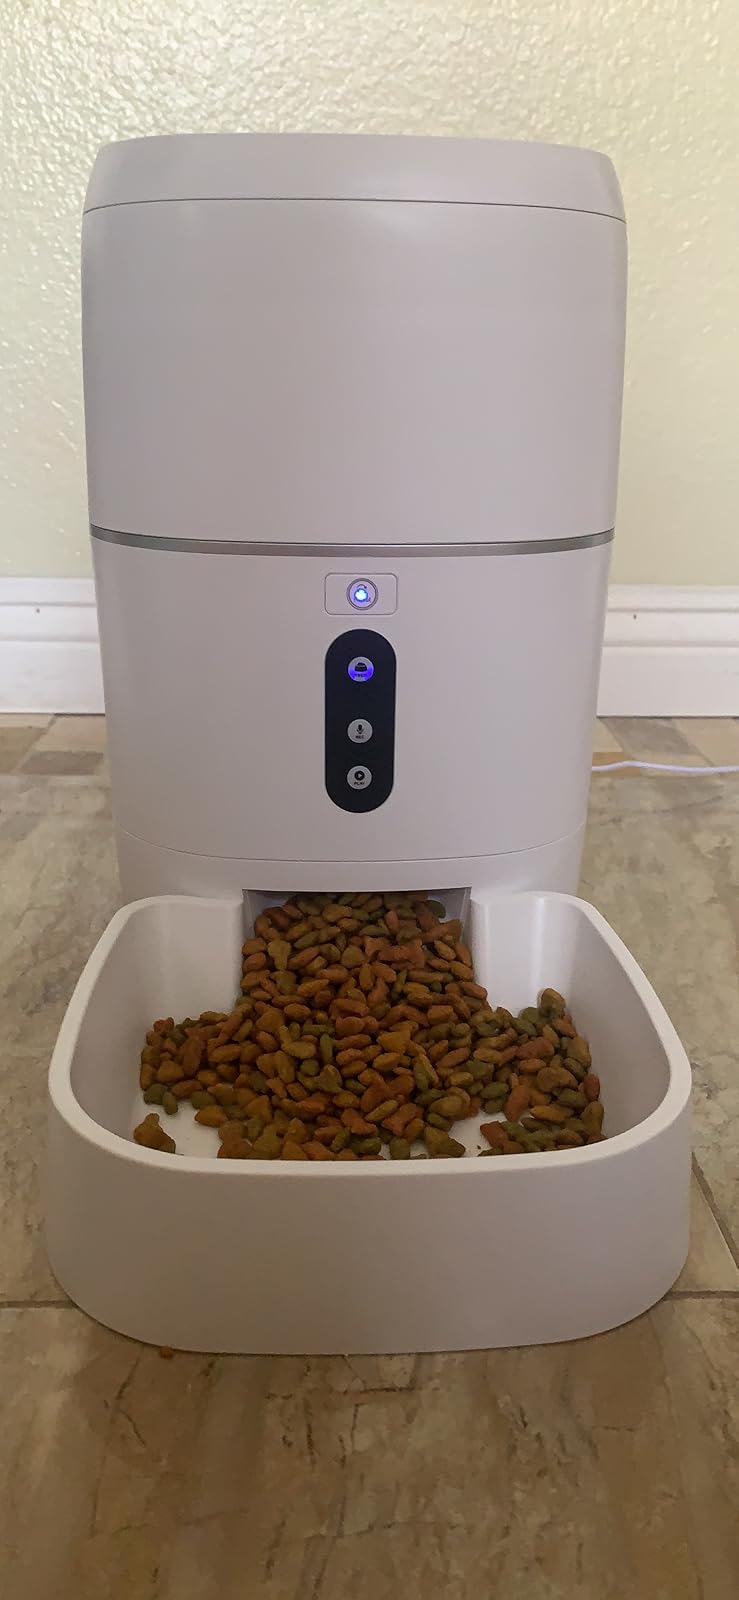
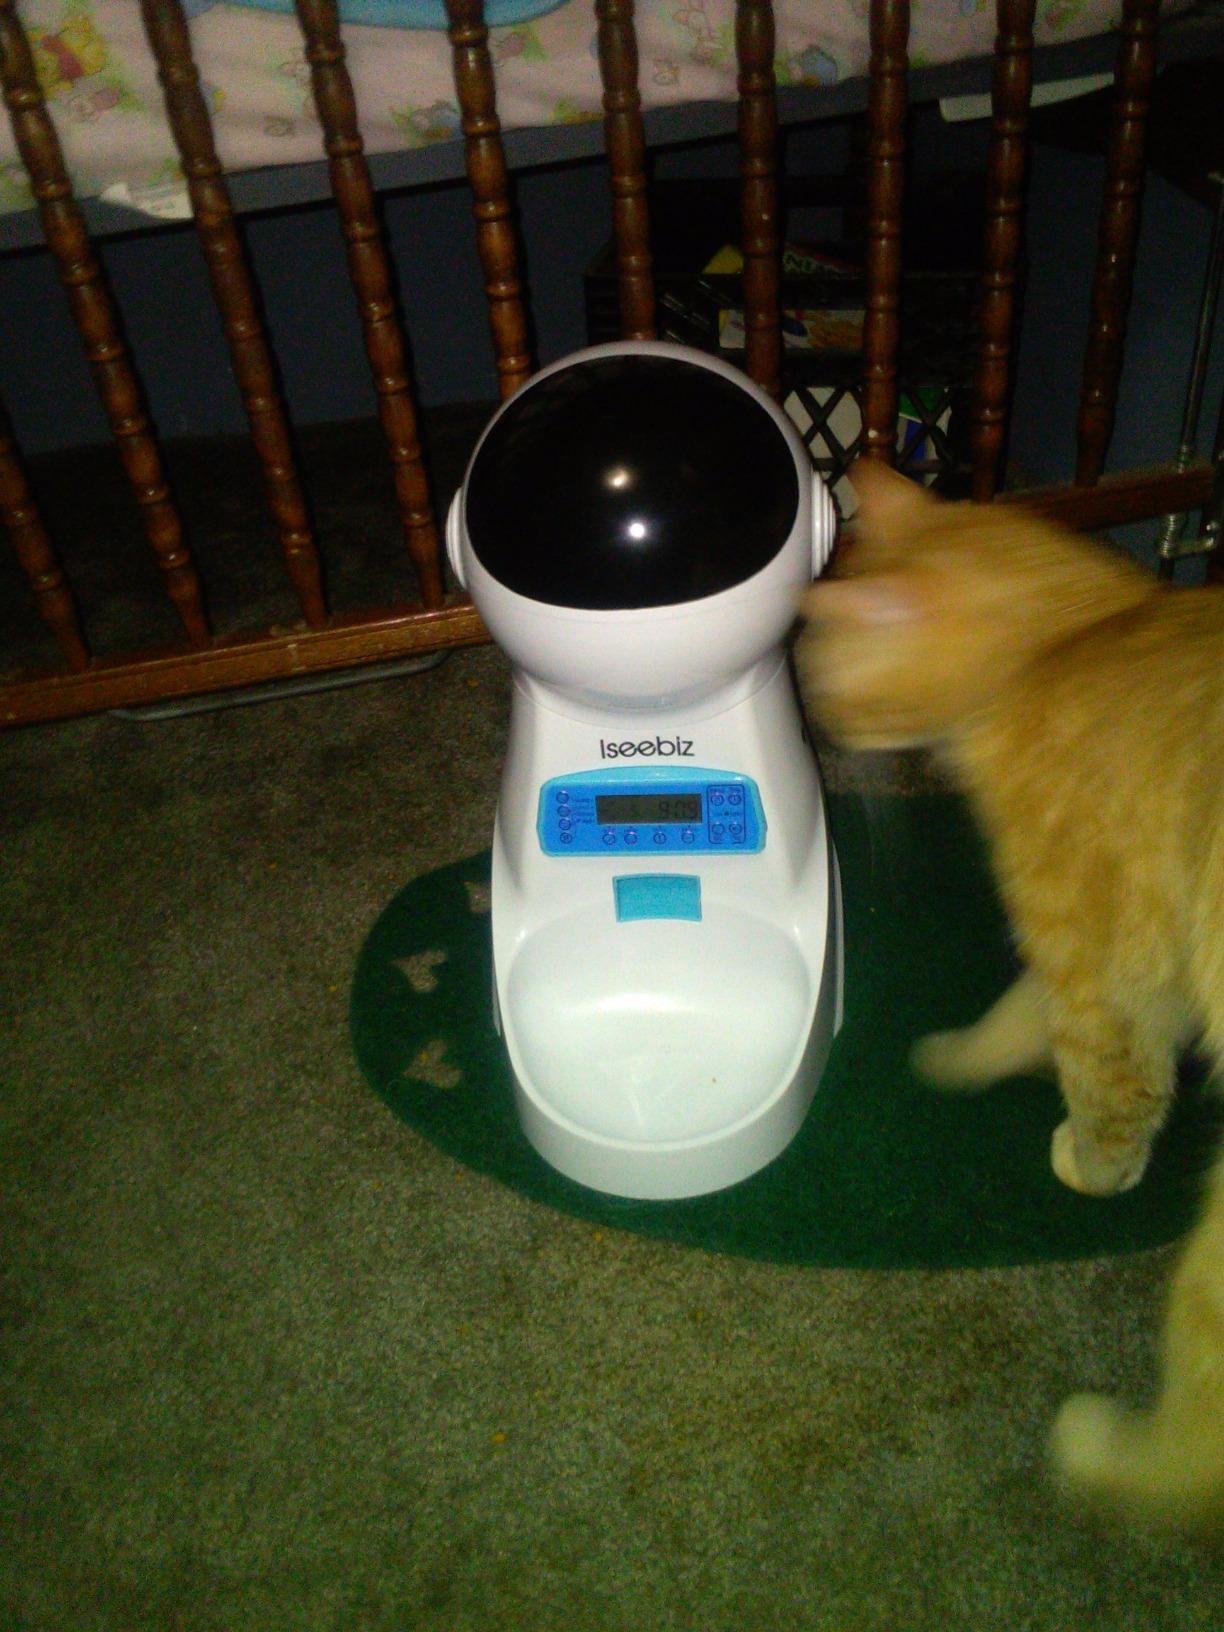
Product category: items_feeder
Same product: no